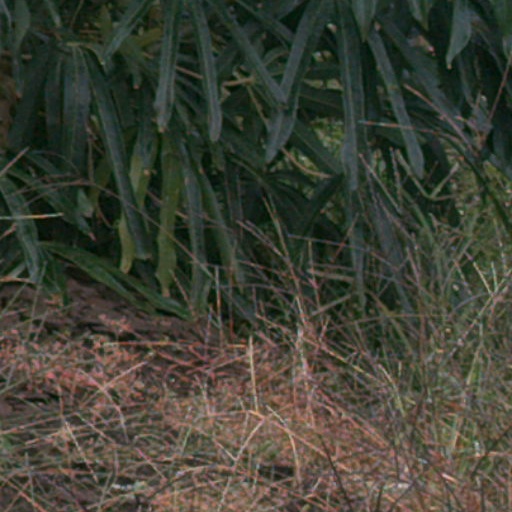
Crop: cassava